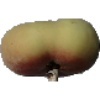
Label: peach_flat